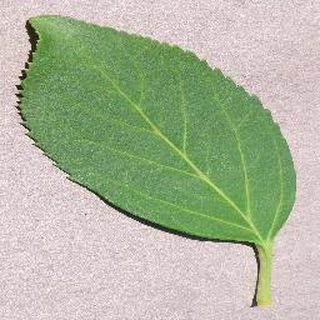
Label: healthy_cherry